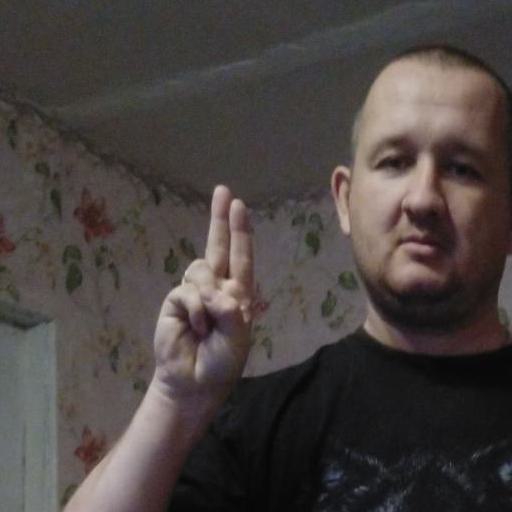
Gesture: two_up